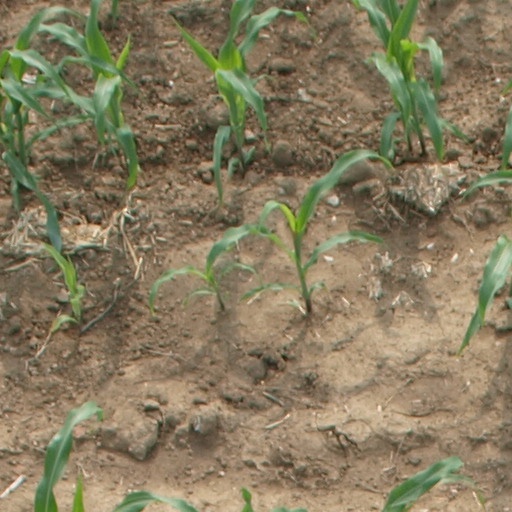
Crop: maize; corn